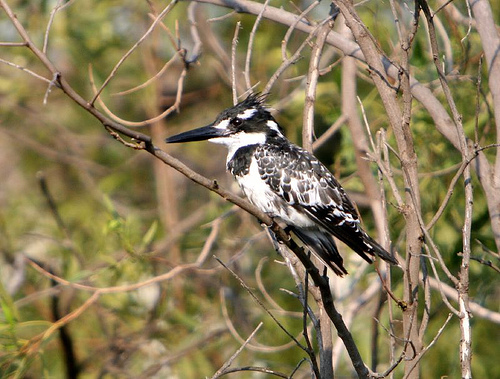
this bird has a white breast and belly with a black crown and superciliary.
a small bird with white and black head and nape, with black and white covering the rest of its body.
this bird has a long, black, straight bill, a white eyebrow, and a black crown.
this bird is black and white and has a long, pointy beak.
this brown and white bird has a long pointy beak and a white supercilliary and breast.
this bird has wings that are black and has a black billthe black and white kingfisher has white eyebrows, throat, and belly, black breast, beak and tail, its black wings are spotted white, and it has a tuft of feathers on its crown.
a bird with a long black bill, black eyes, white throat, black breast, white belly, and black and white spotted wings.
this bird has wings that are black and has a big bil
this bird is white with black and has a long, pointy beak.
Species: Pied Kingfisher